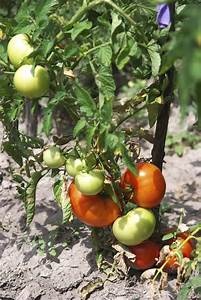
Label: tomato